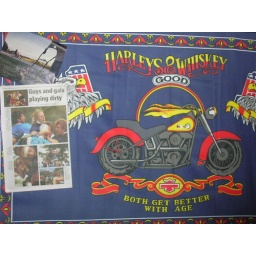
Yup thats rugby pics in a paper on the wall